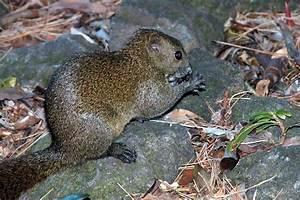
squirrel